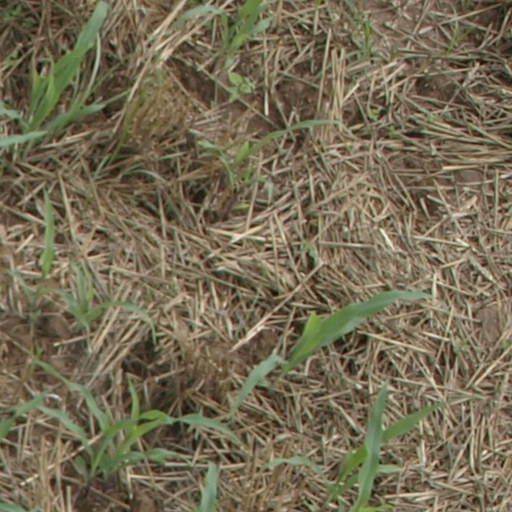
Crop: maize; corn